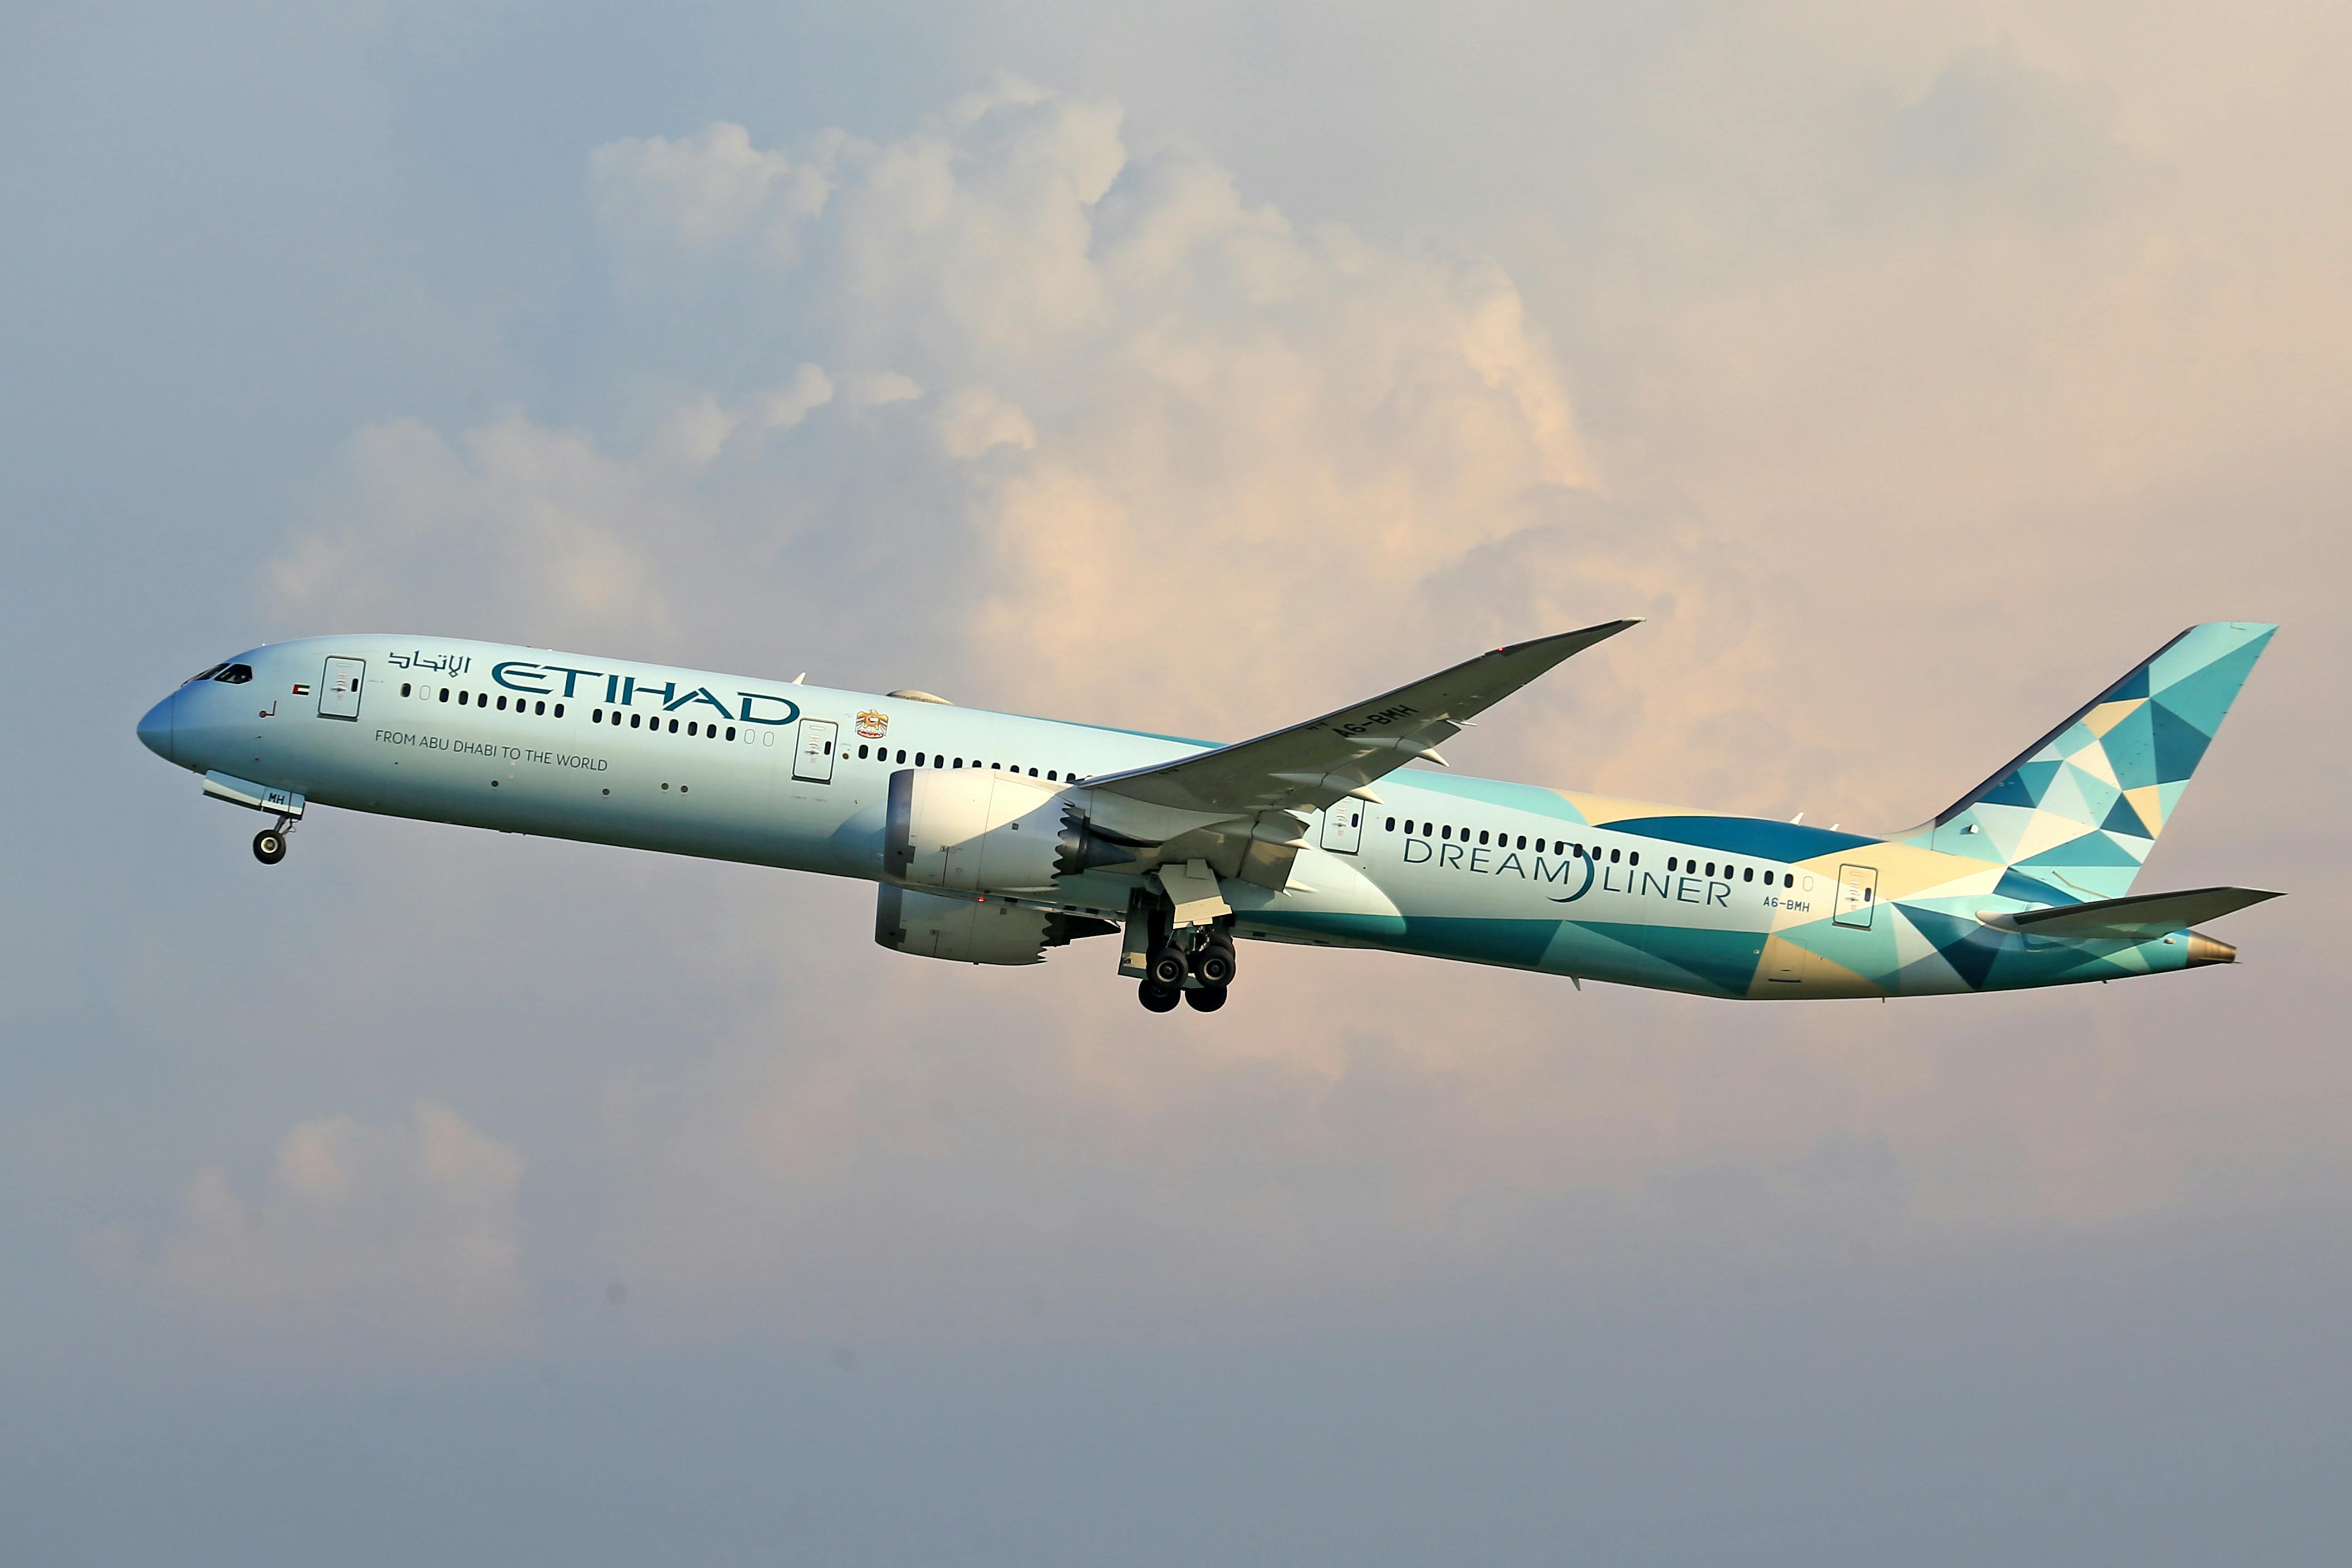
aircraft, cloud, sky, airplane, jet engine, Twinjet, vehicle, aerospace manufacturer, aviation, air travel, flap, aircraft engine, travel, wing, jet aircraft, airliner, service, narrow body aircraft, gas, airline, wide body aircraft, fin, Tints and shades, aerospace engineering, takeoff, landing, flight, public transport, general aviation, boeing, monoplane, horizon, cumulus, airbus